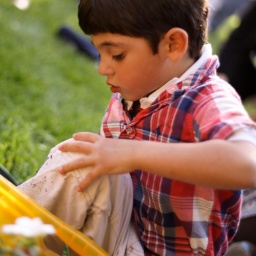
A young boy plants flowers in the backyard.